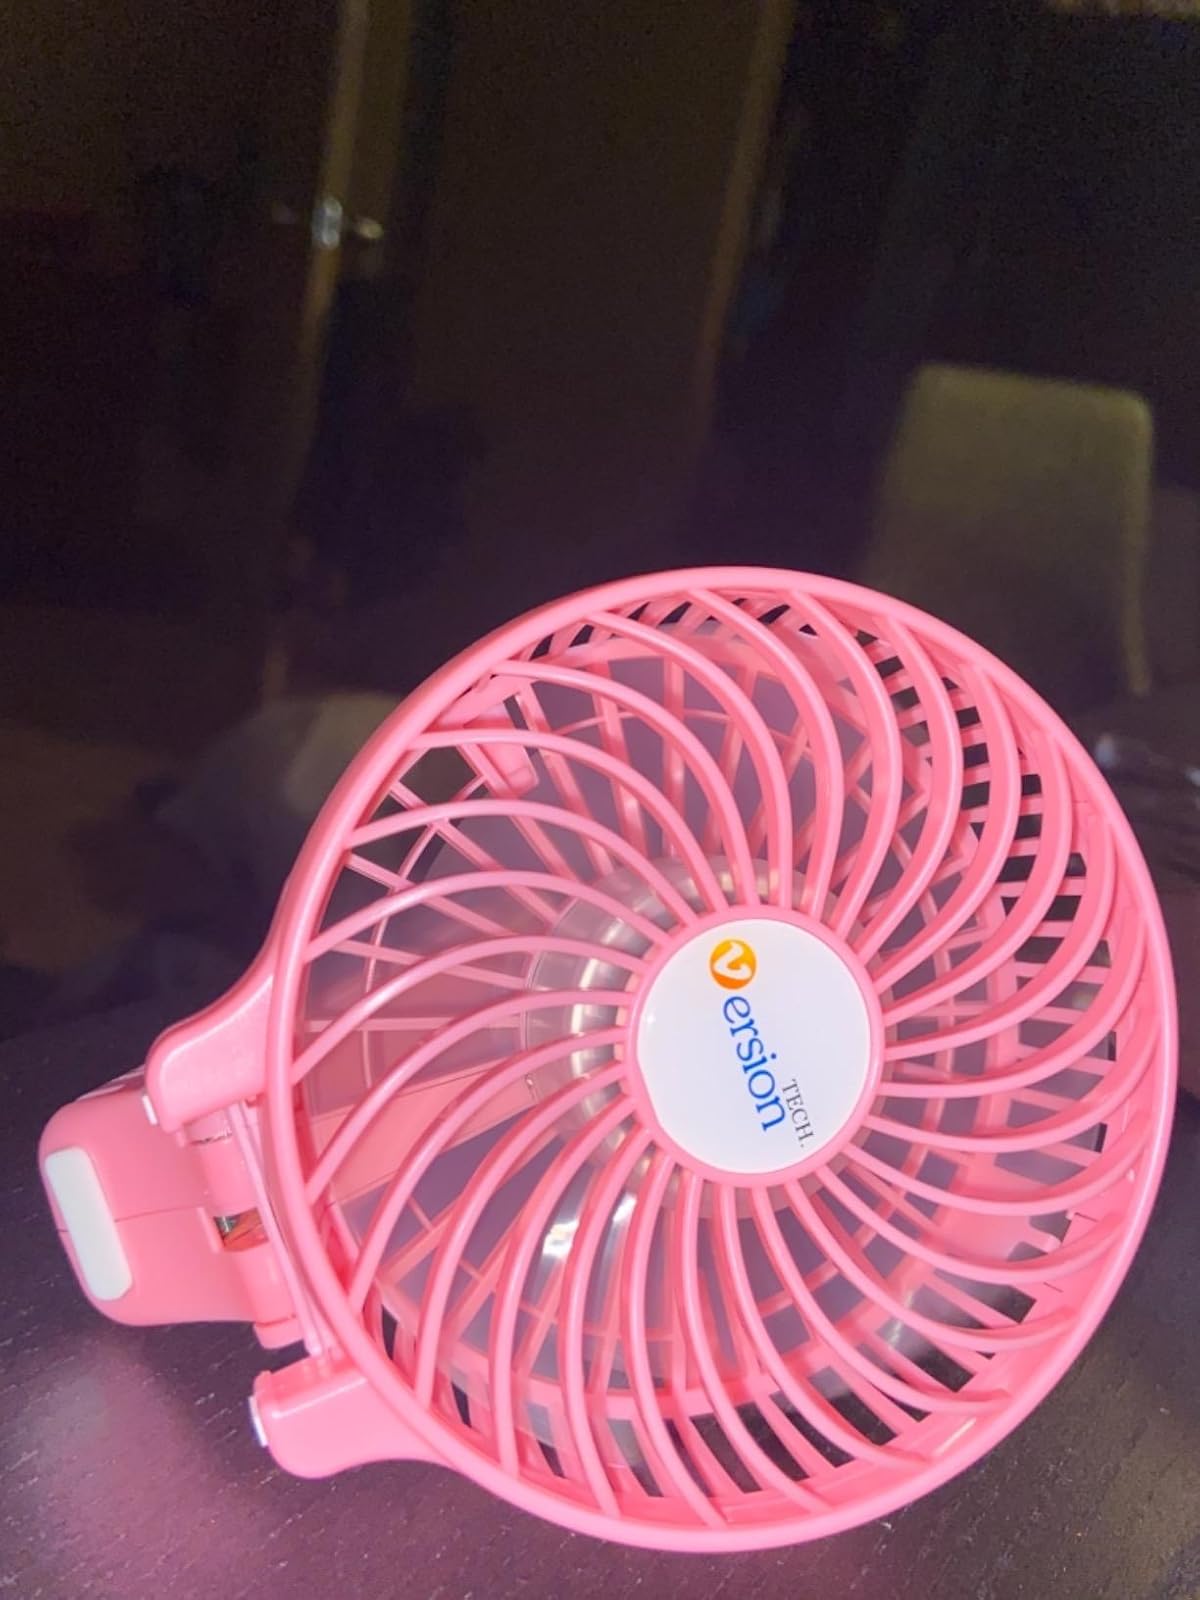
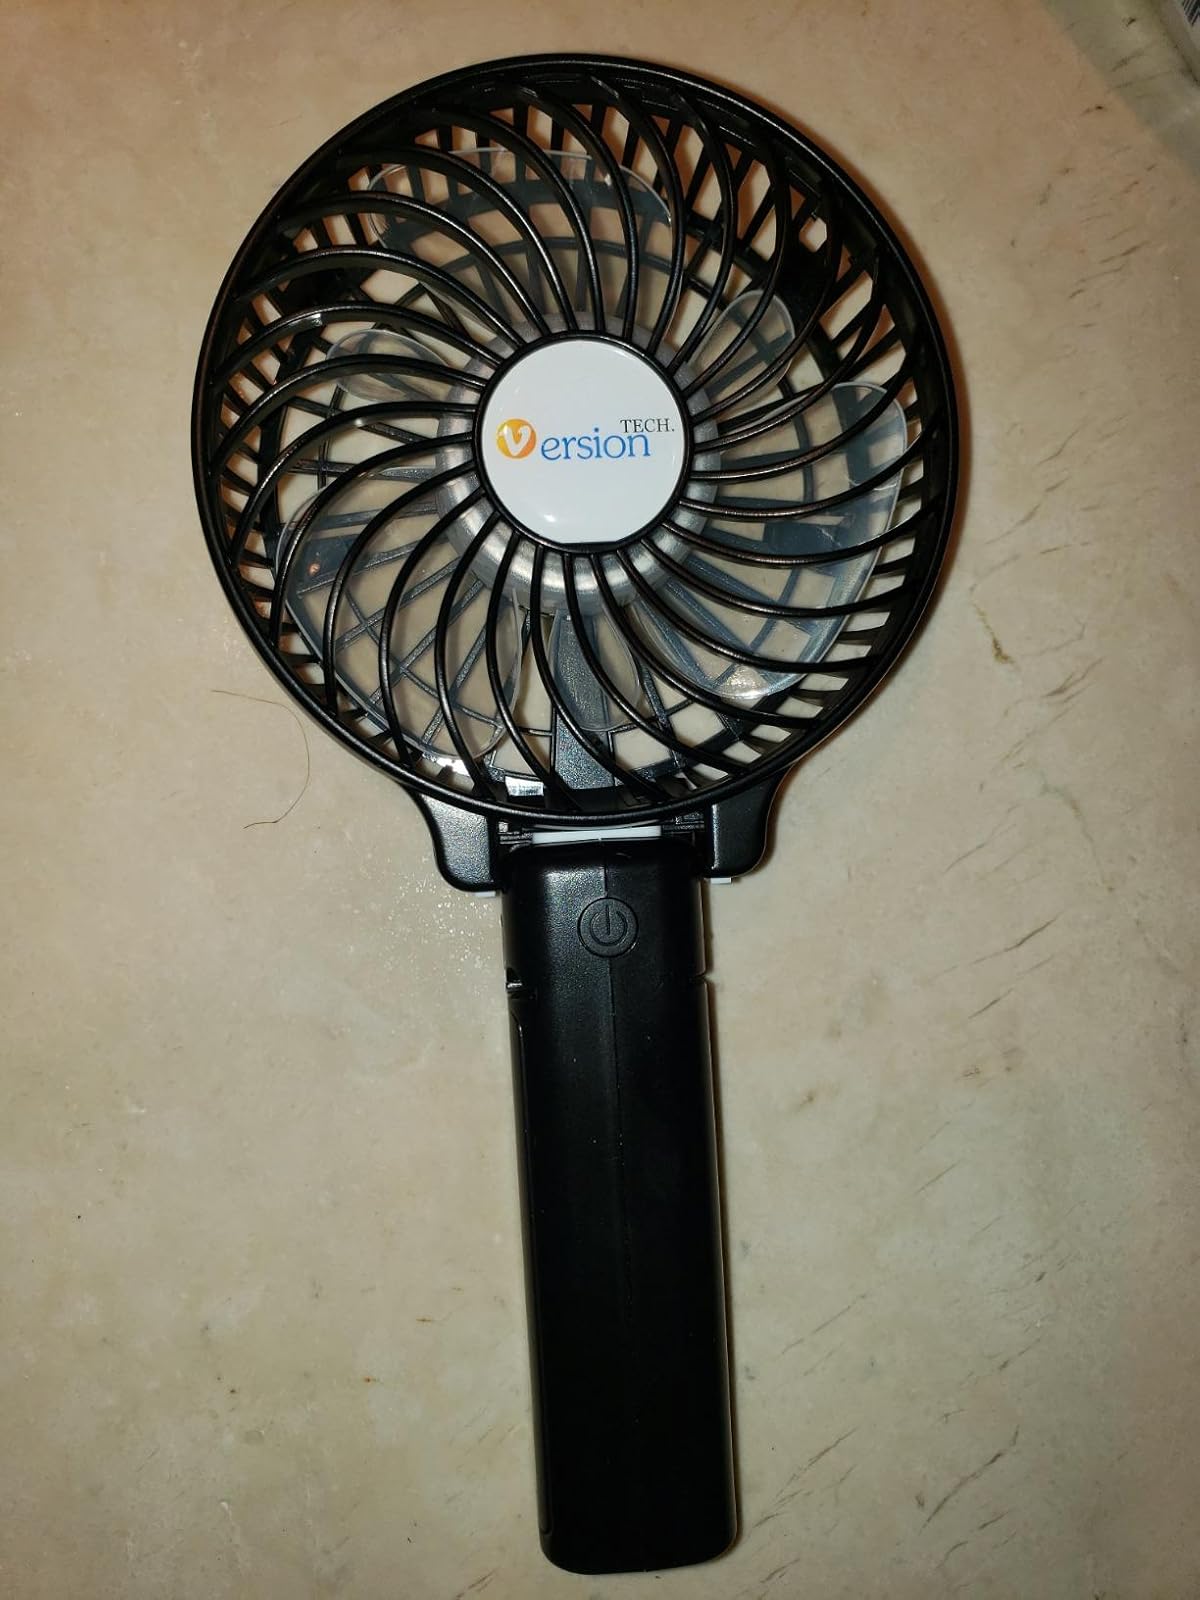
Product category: fan
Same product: no